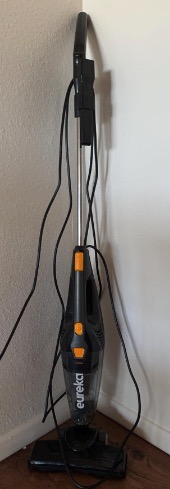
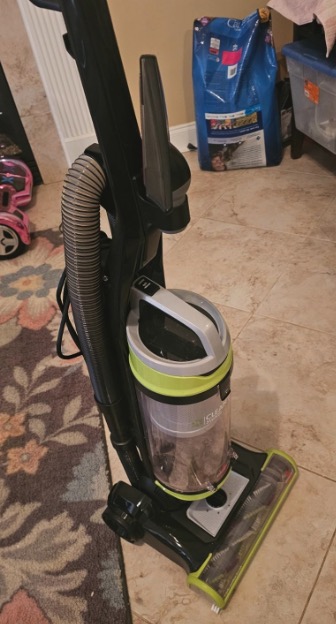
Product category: items_vacuum
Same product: no